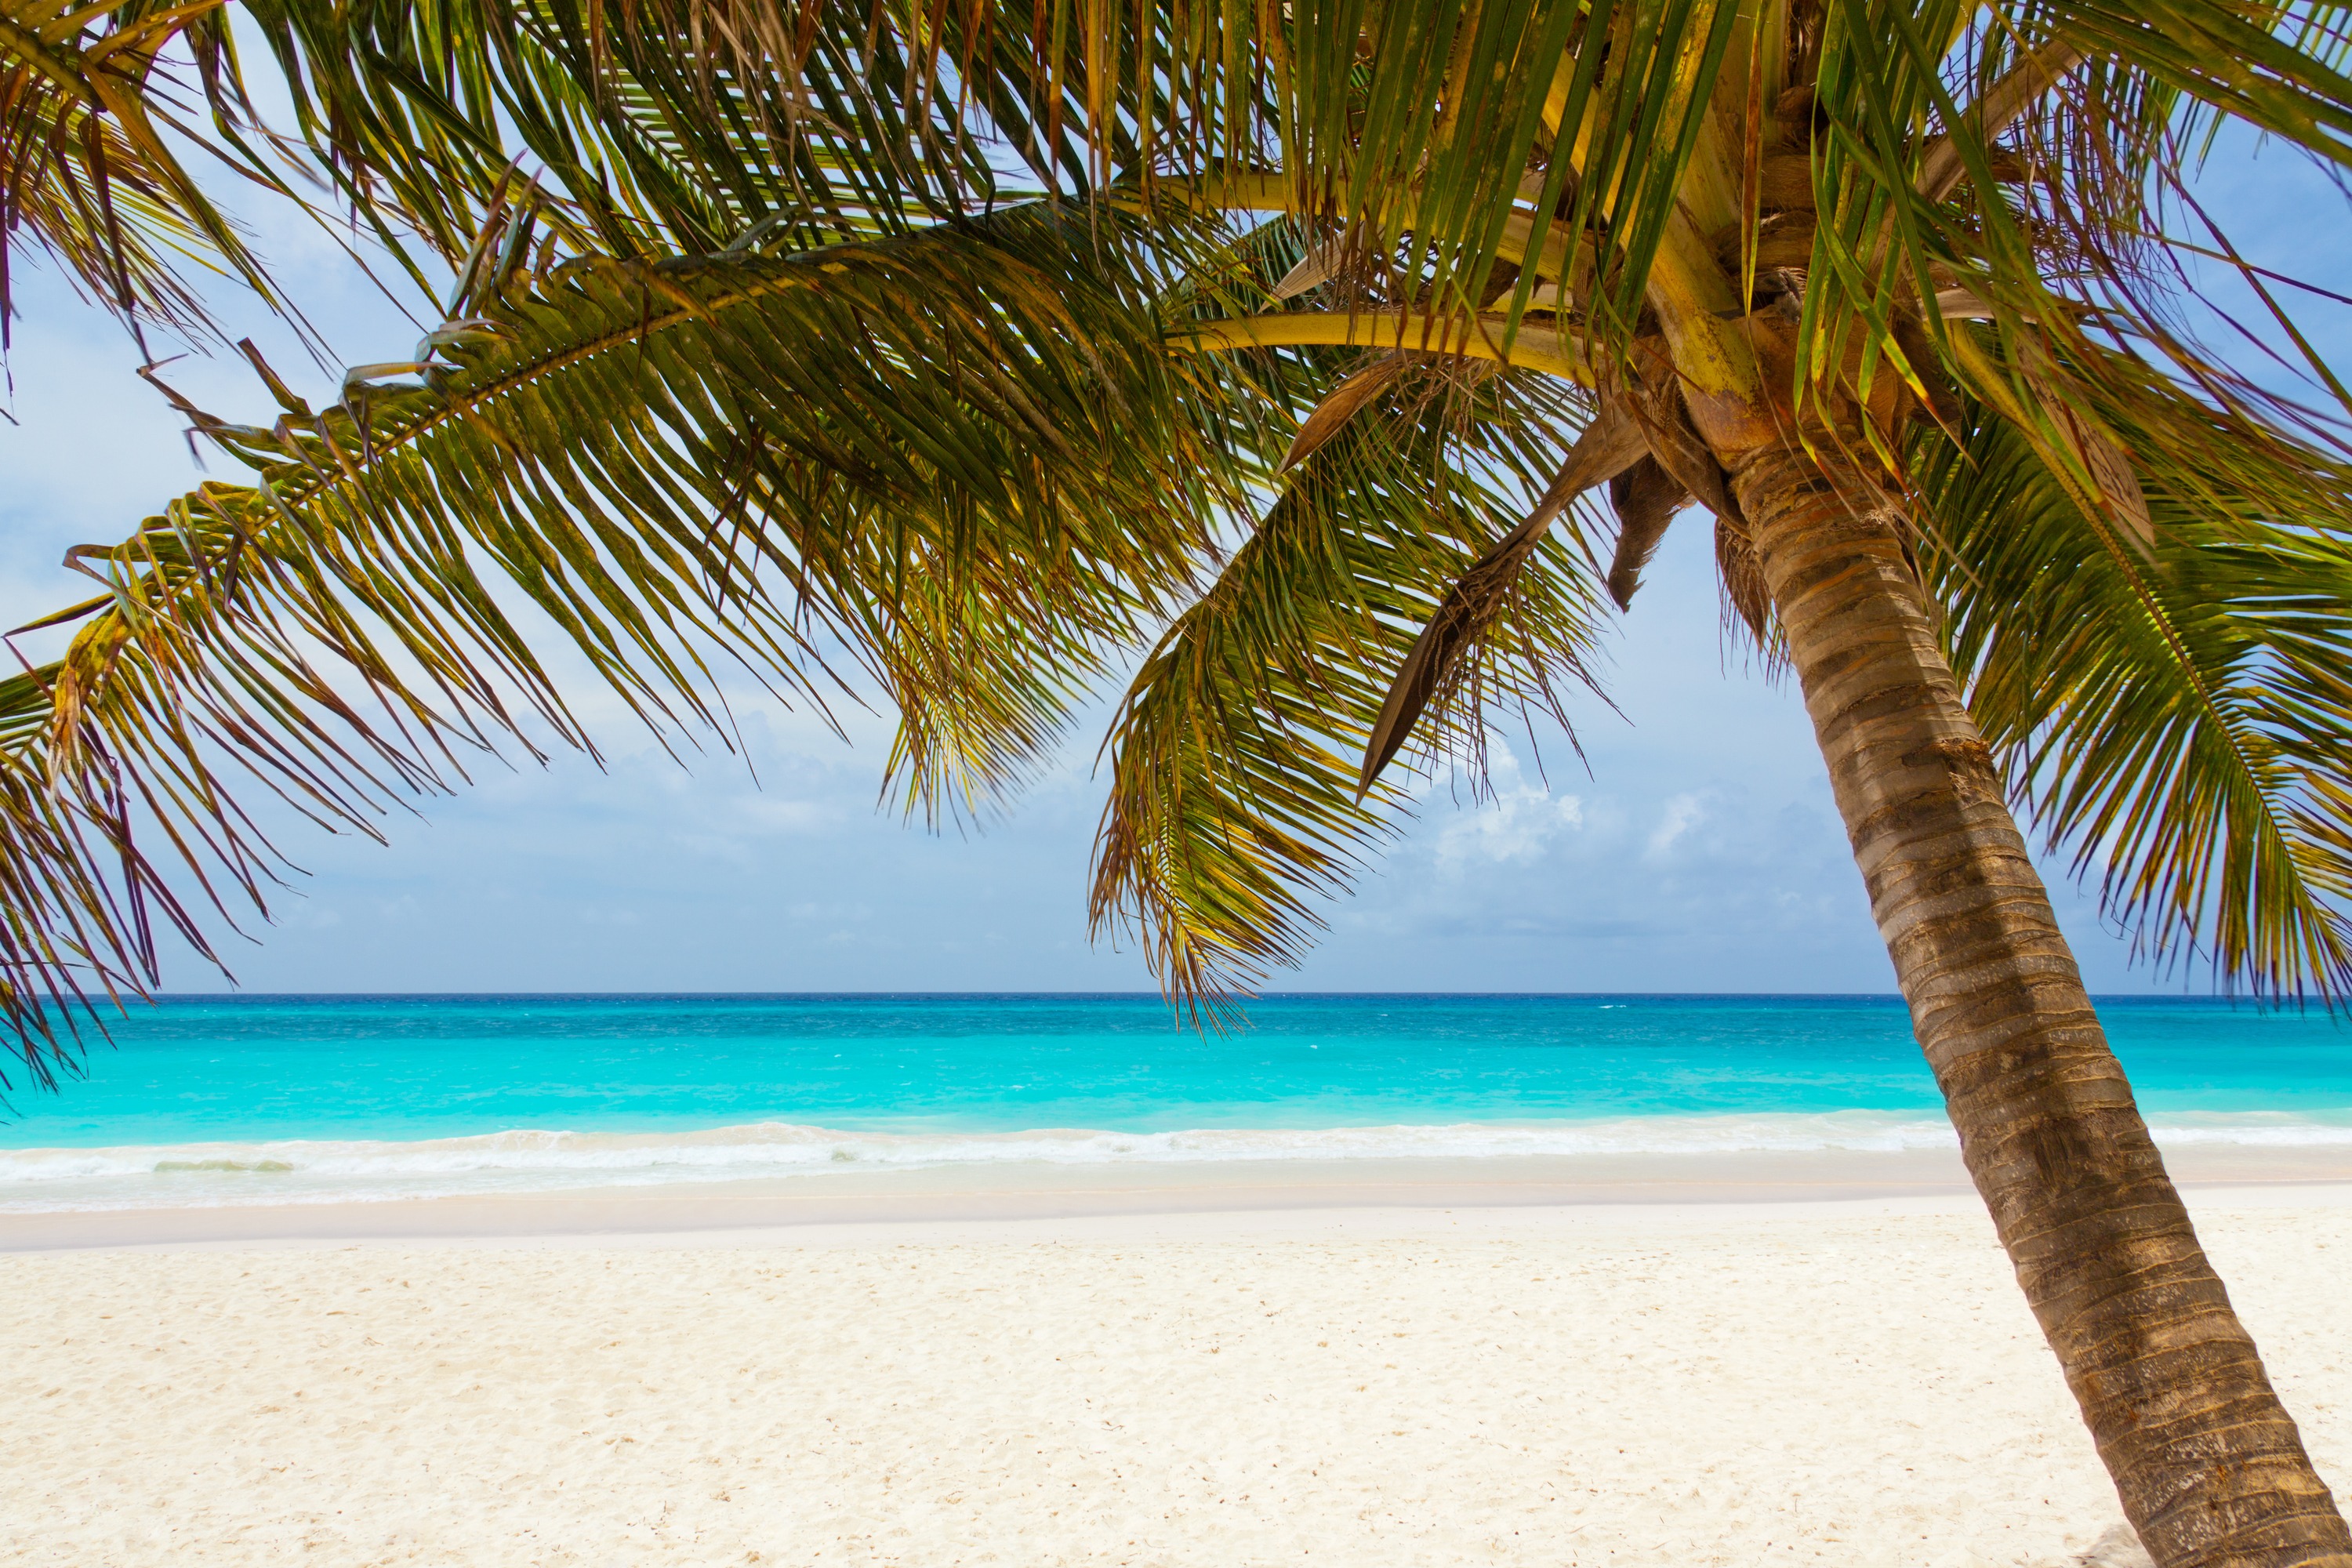
beach, landscape, sea, coast, tree, water, ocean, sky, palm tree, summer, vacation, travel, relax, paradise, scenery, blue, body of water, relaxation, beautiful, caribbean, tropics, woody plant, arecales, palm family